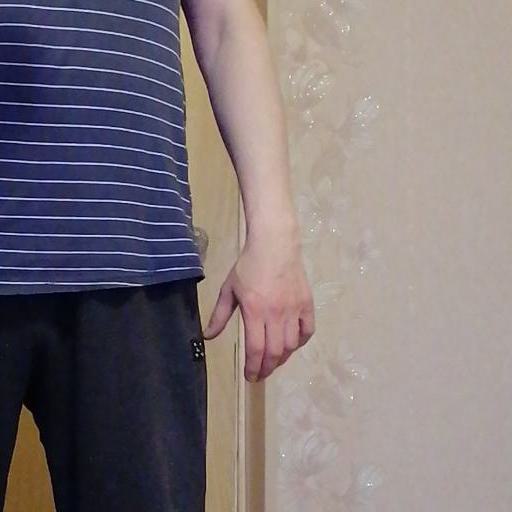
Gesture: no_gesture